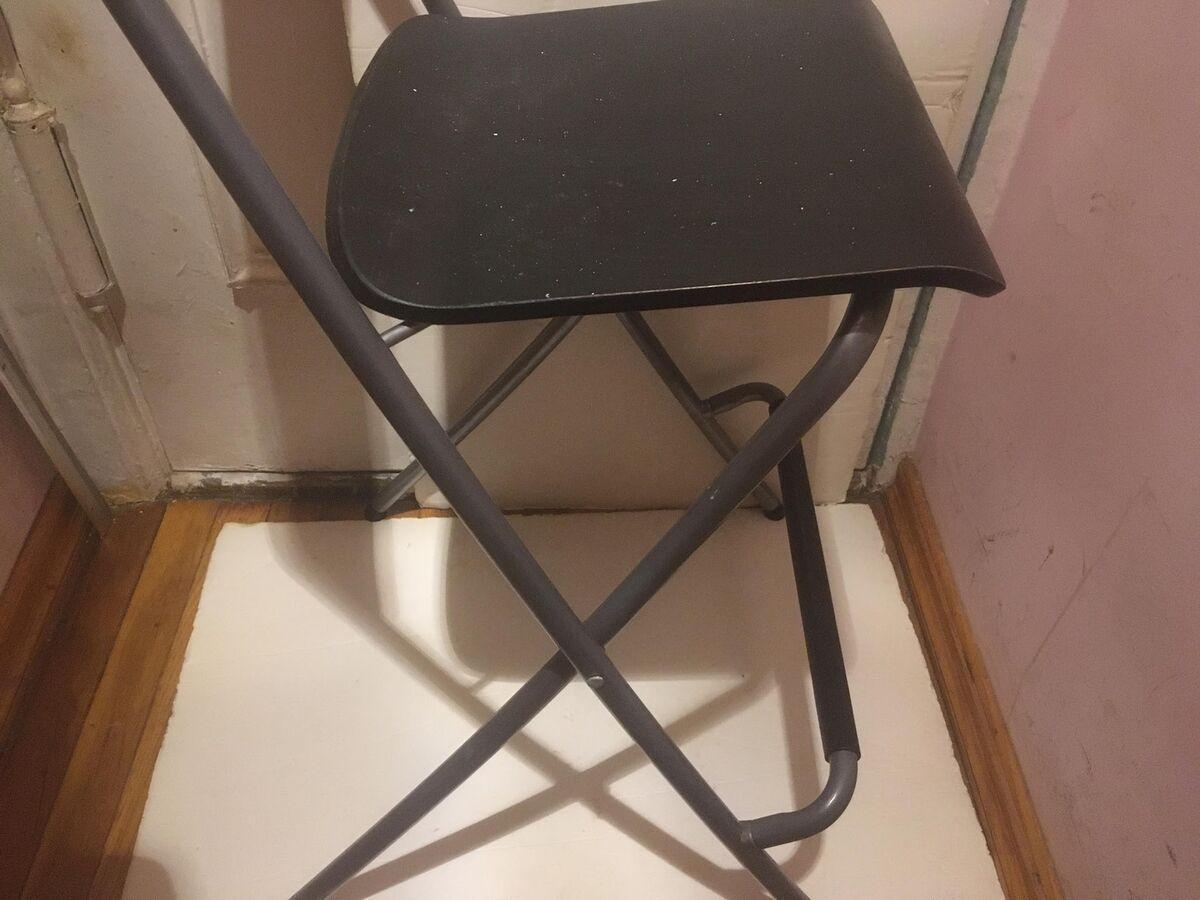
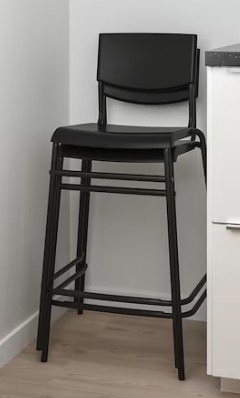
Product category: stool
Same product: no